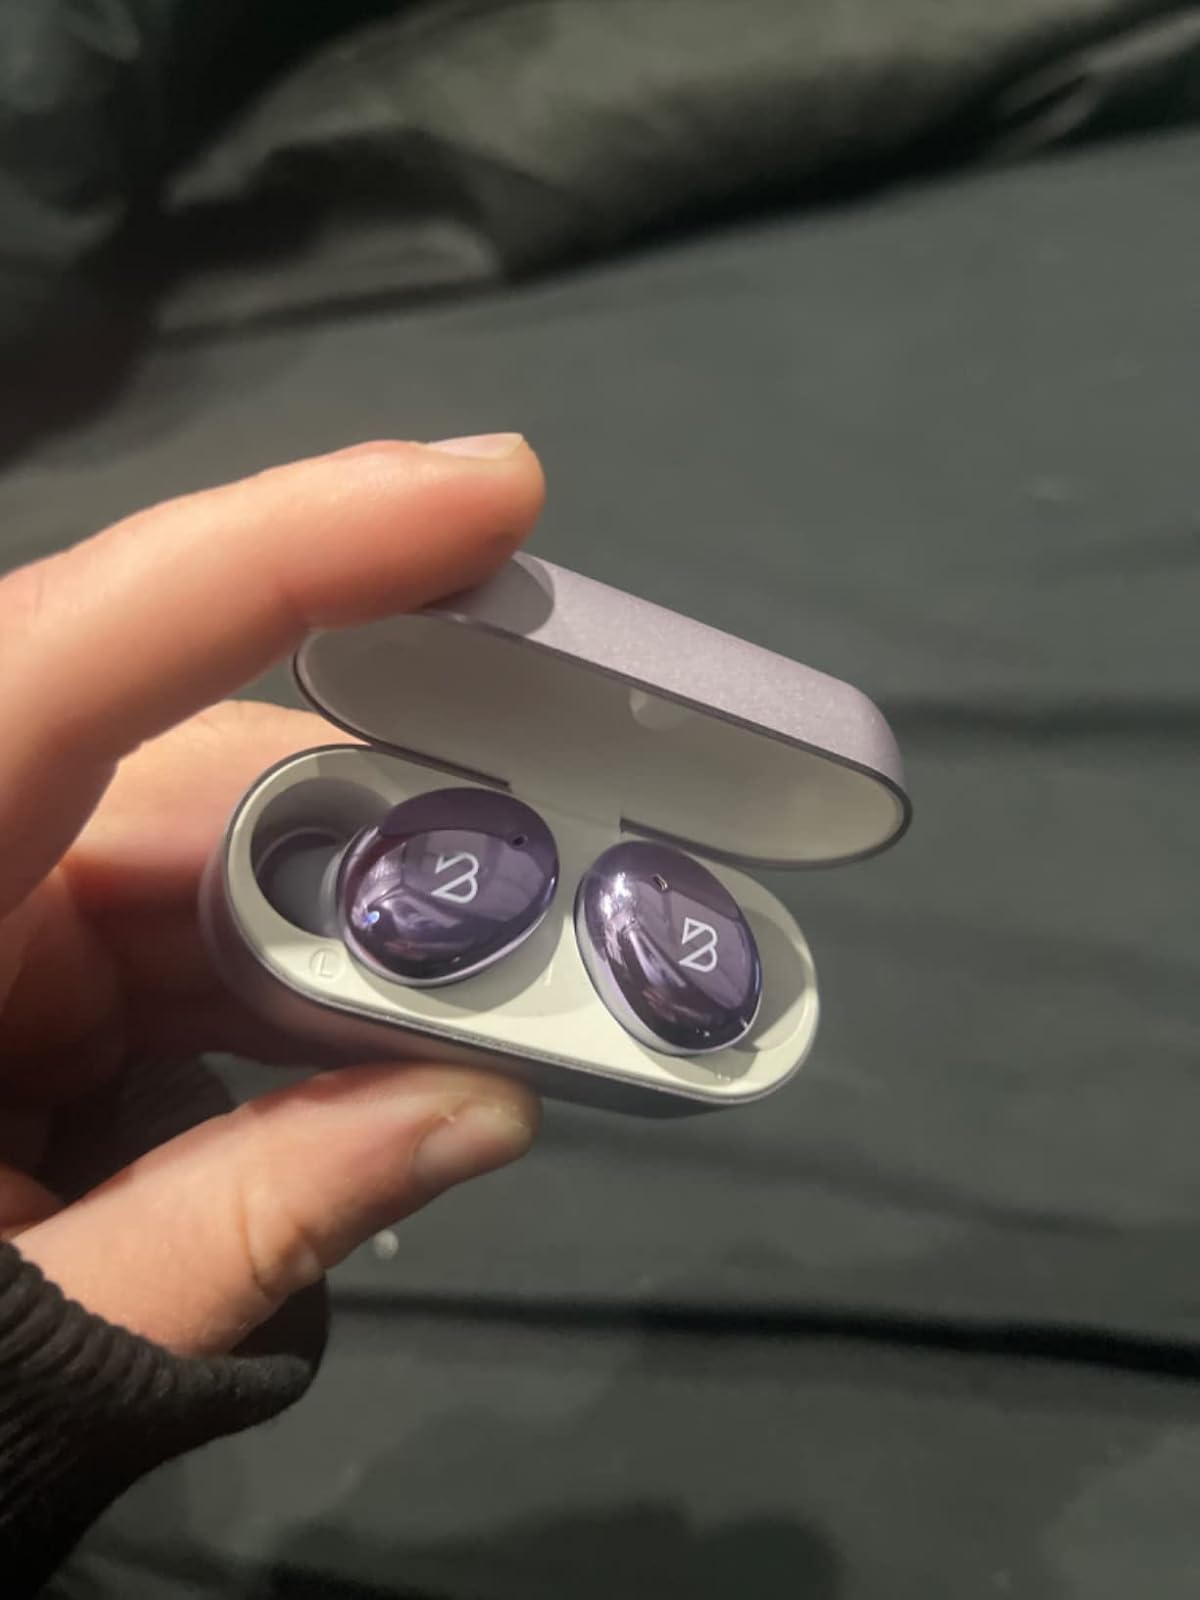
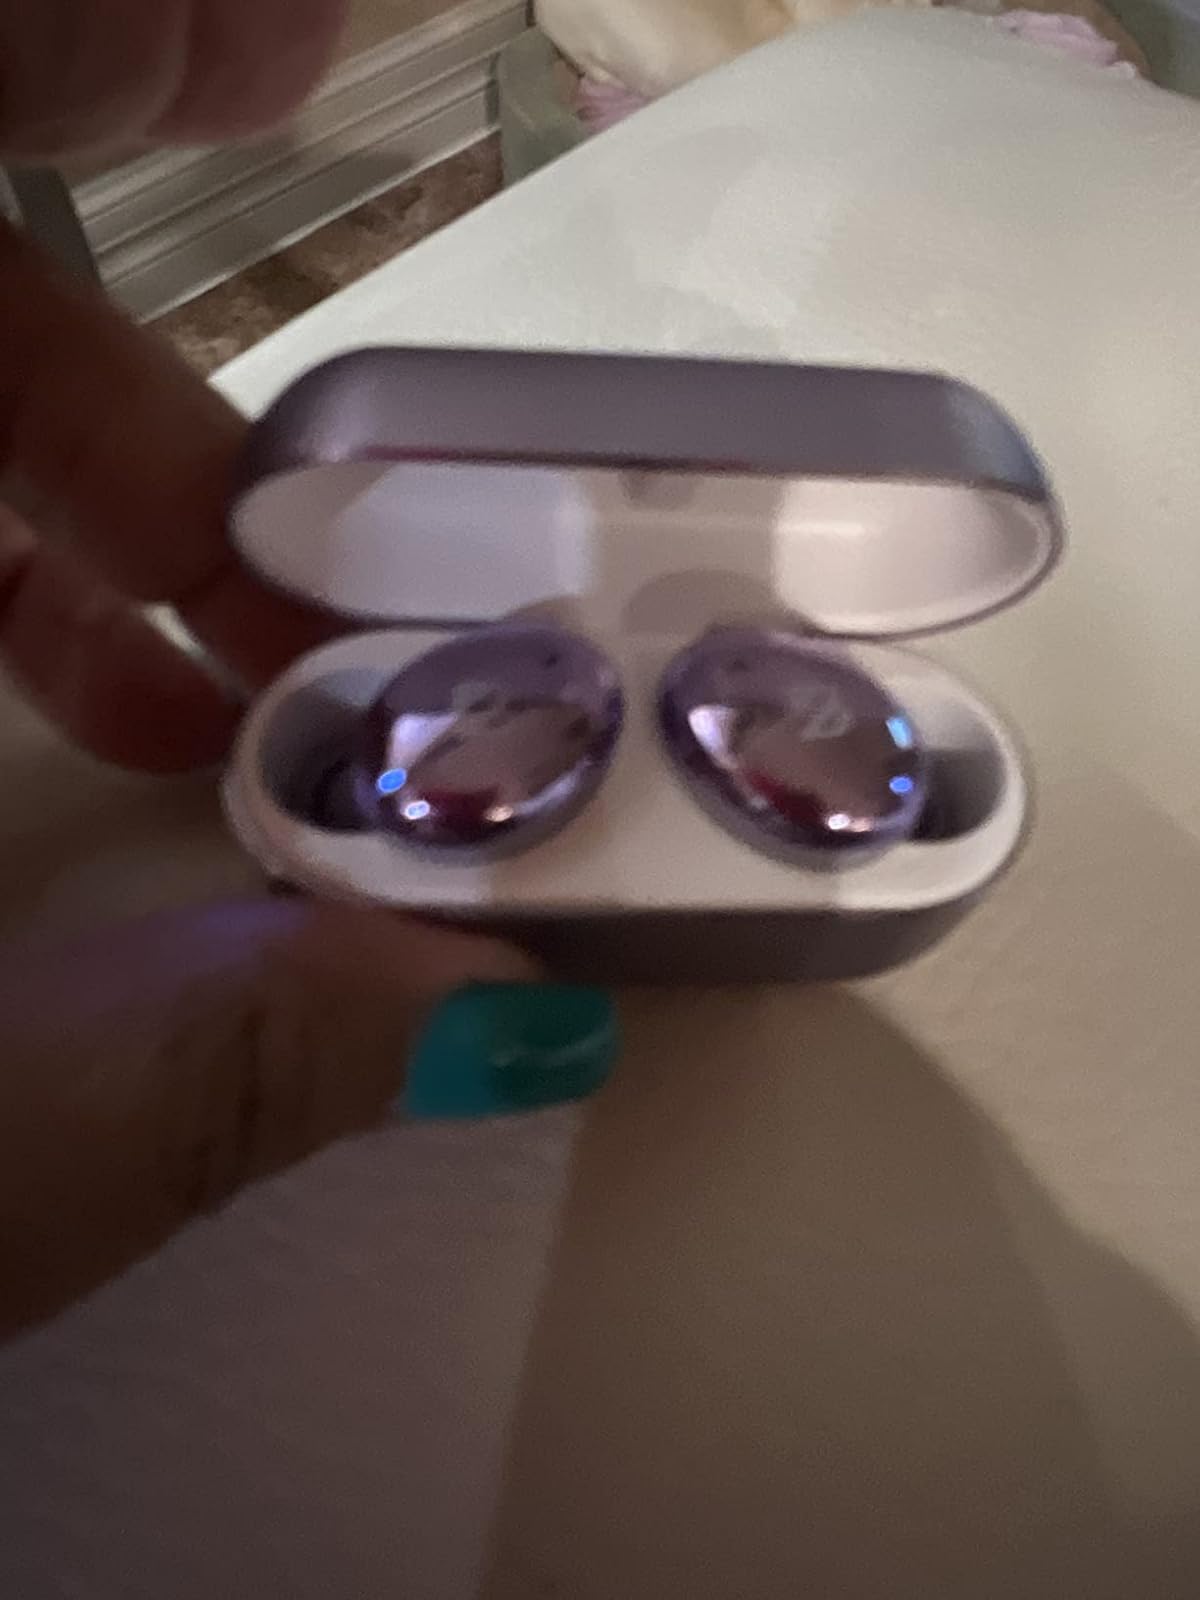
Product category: earbuds
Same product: yes